Green Party of Canada

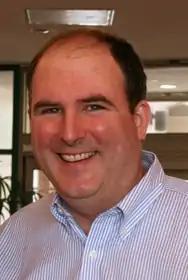
Jim Harris, leader of the party from 2003 to 2006

In February 2003, Jim Harris, in his second bid for the leadership, defeated John Grogan of Valemount, British Columbia, and Jason Crummey. Crummey was originally from Newfoundland and involved with Newfoundland and Labrador Terra Nova Greens.